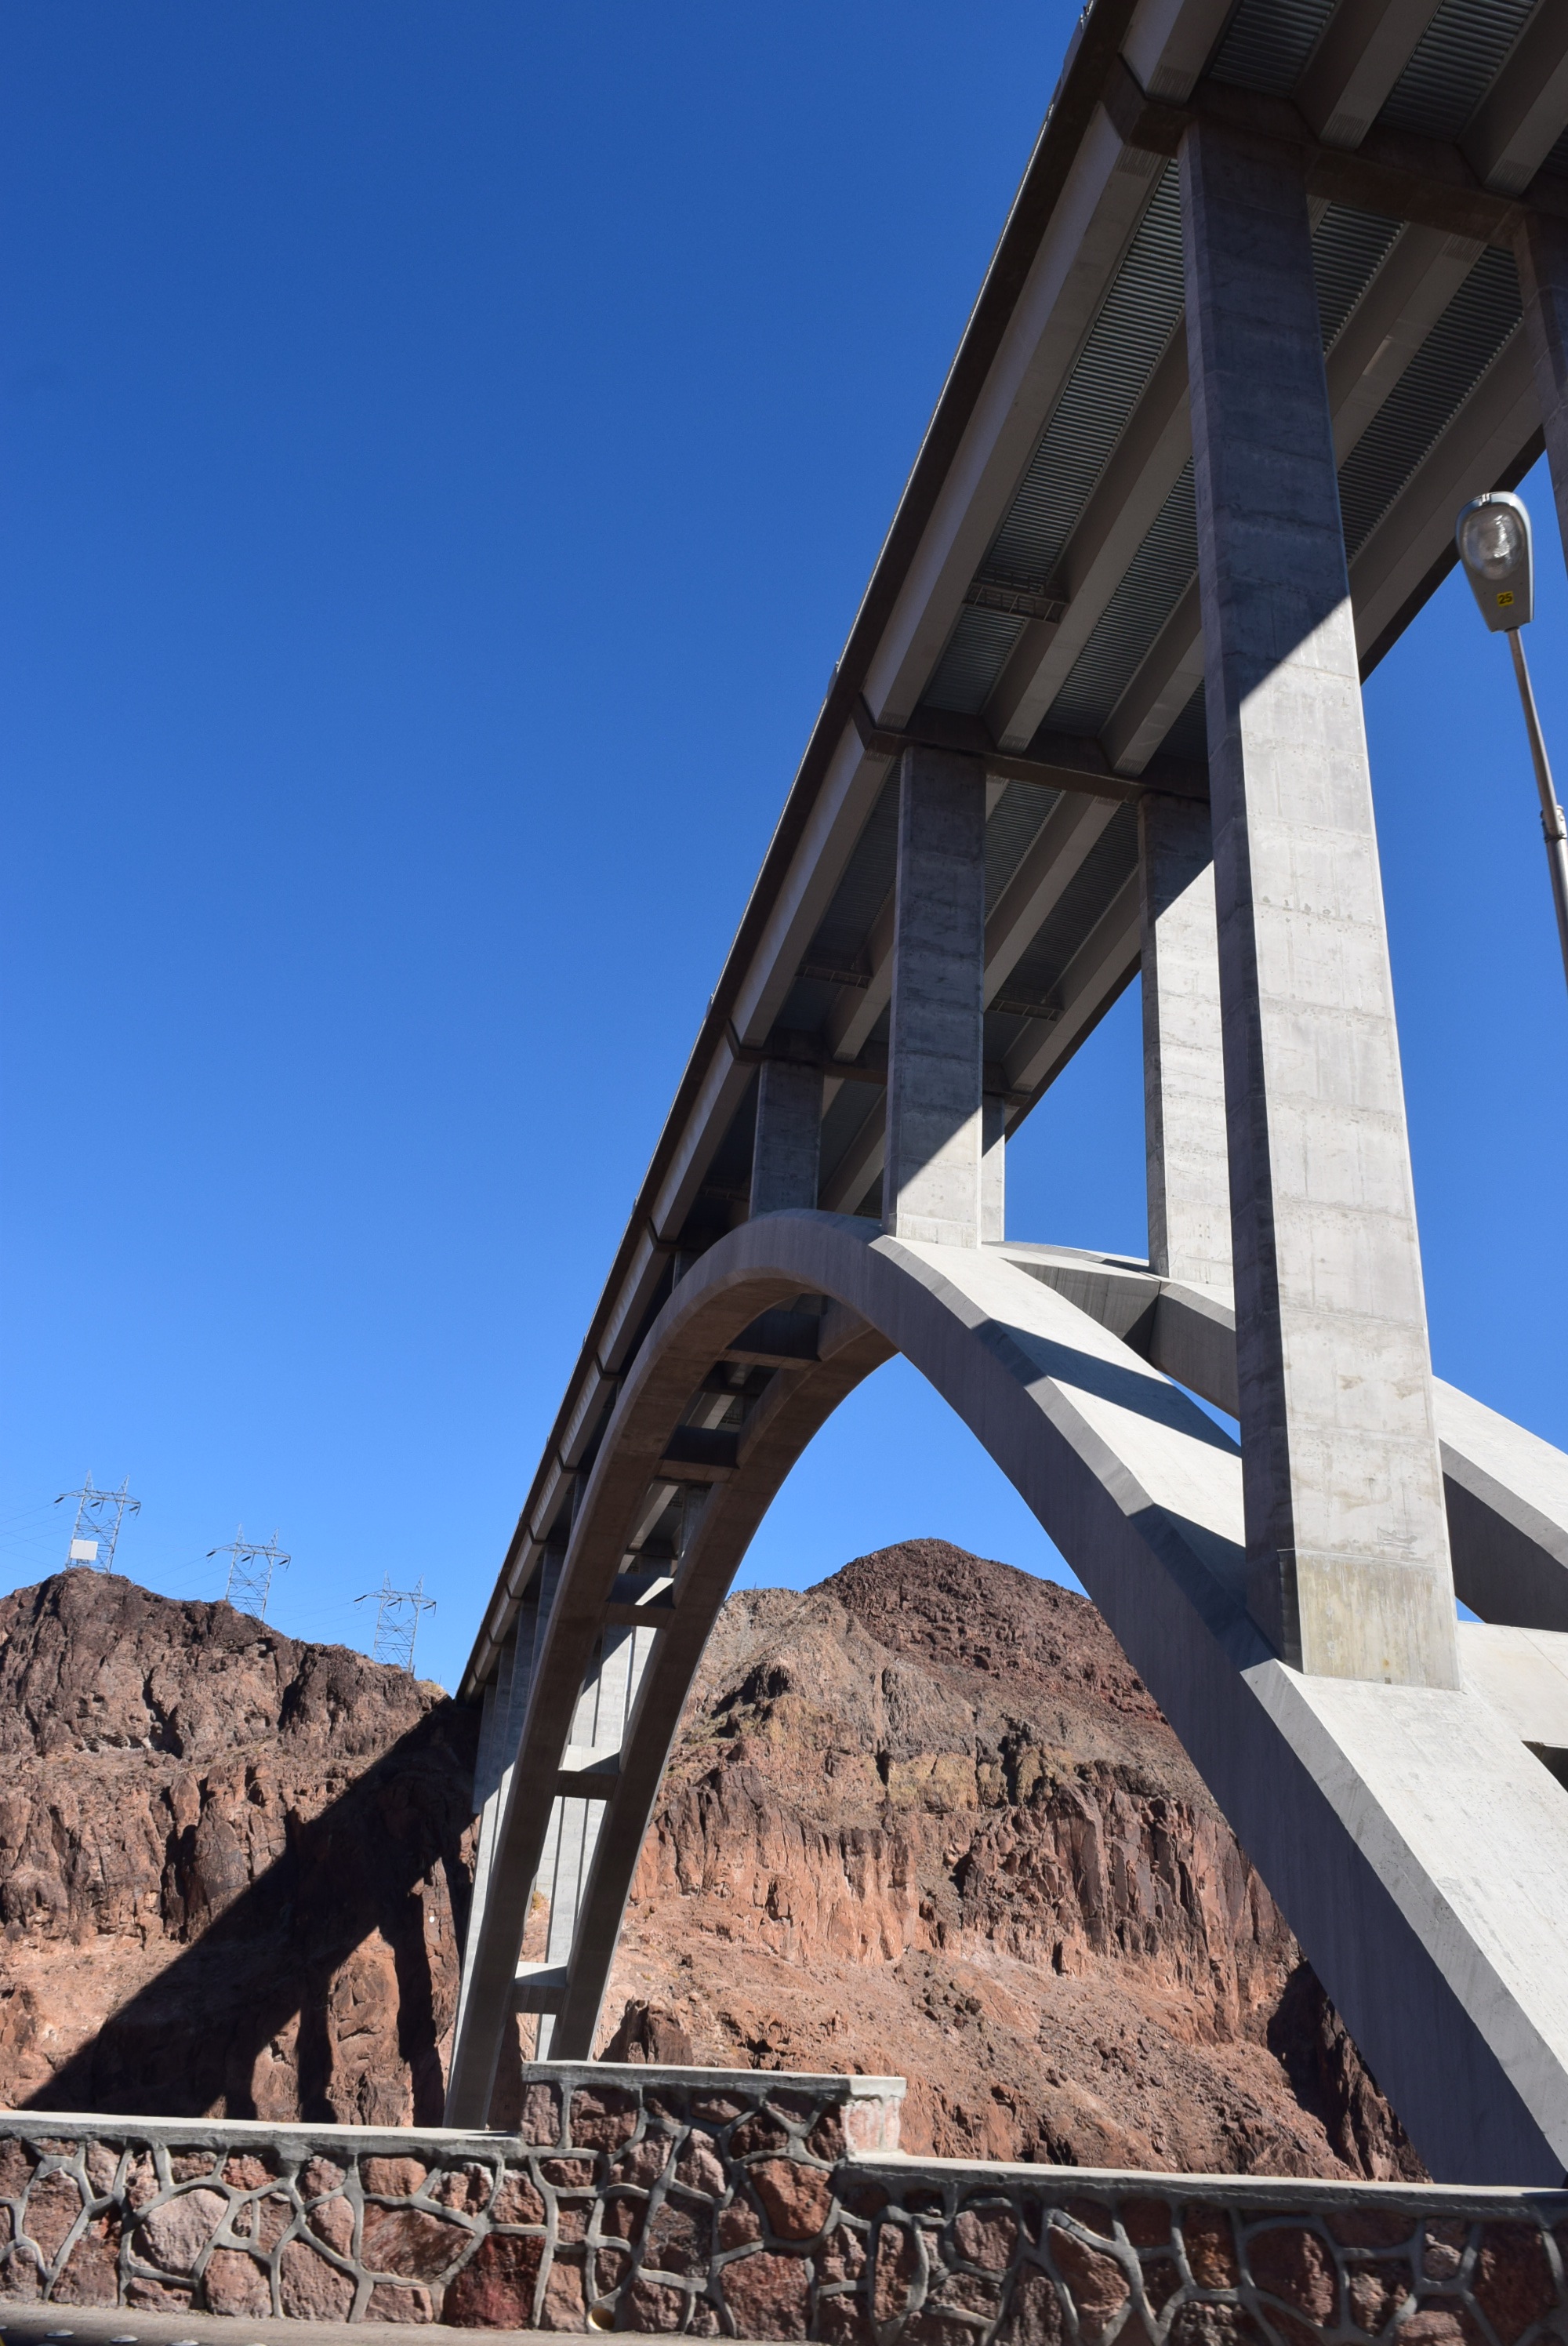
landscape, architecture, structure, sky, bridge, summer, arch, landmark, blue, dam, blue sky, united states, ceu, hoover dam bridge